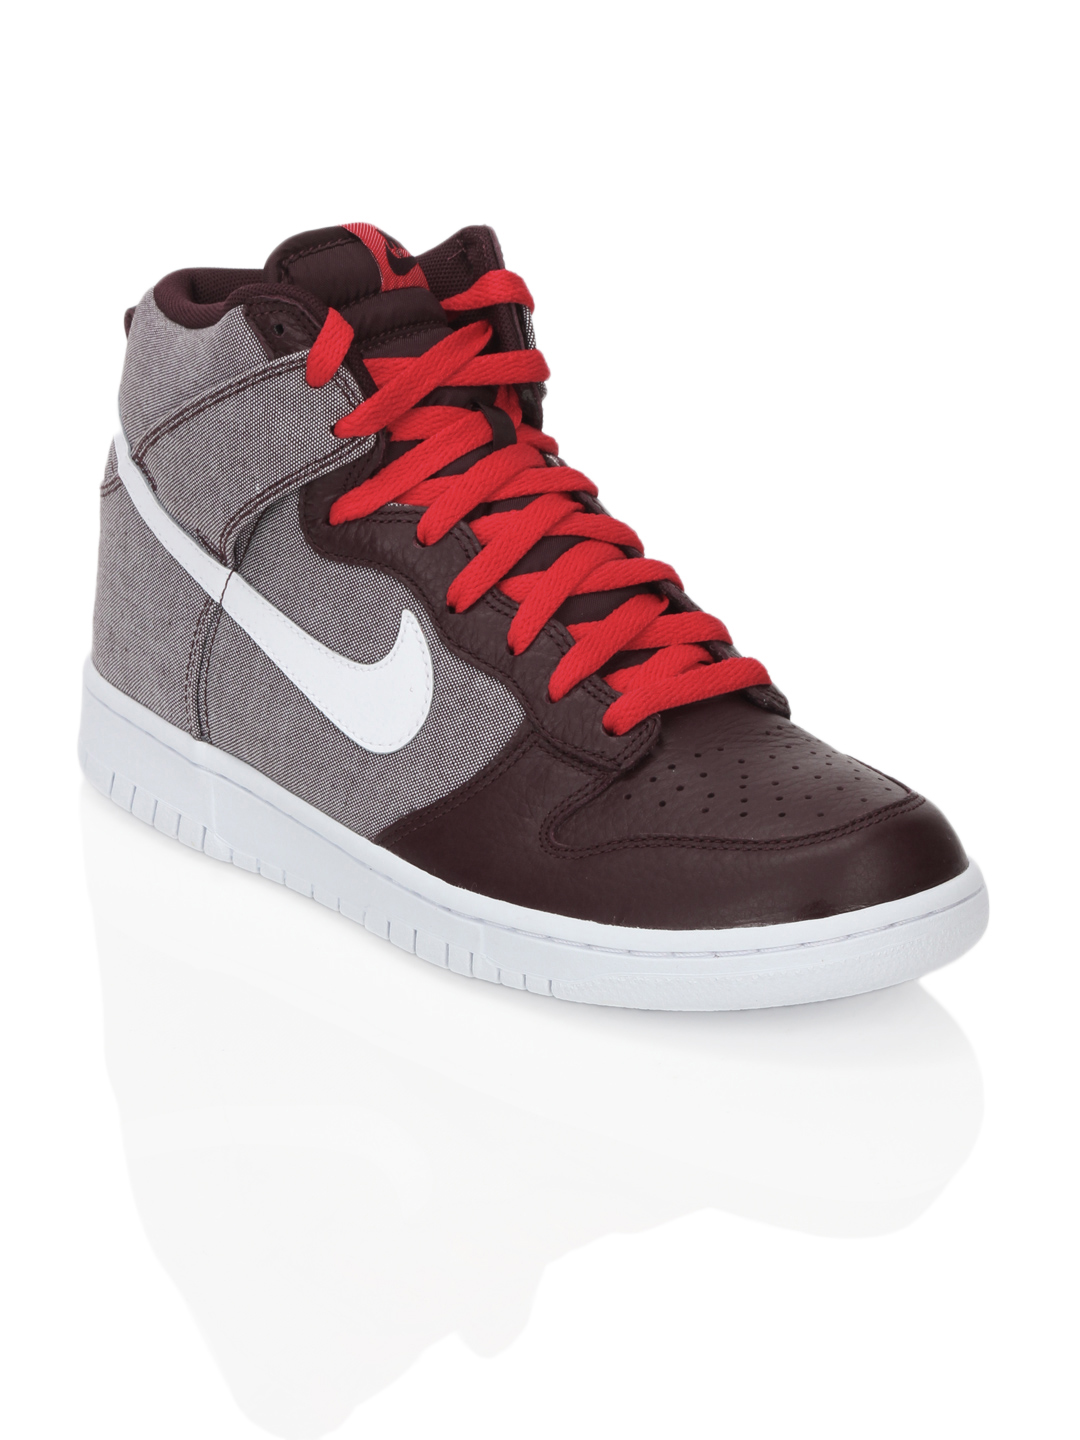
Nike Men Dunk High Maroon Shoes
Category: Footwear / Shoes / Casual Shoes
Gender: Men
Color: Maroon
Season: Summer 2012
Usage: Casual